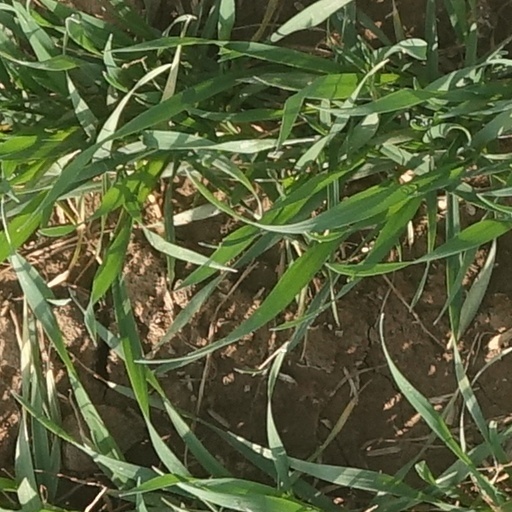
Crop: wheat